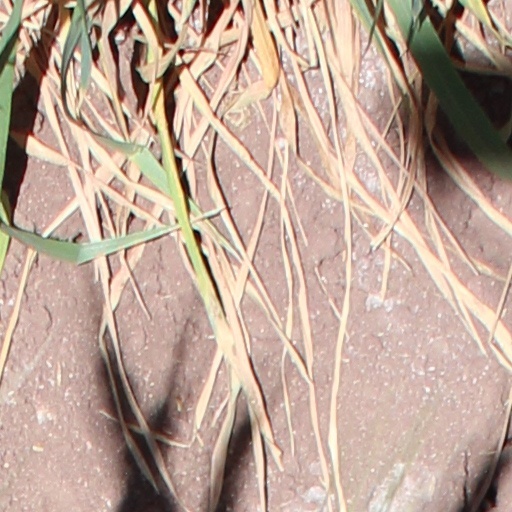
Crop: wheat